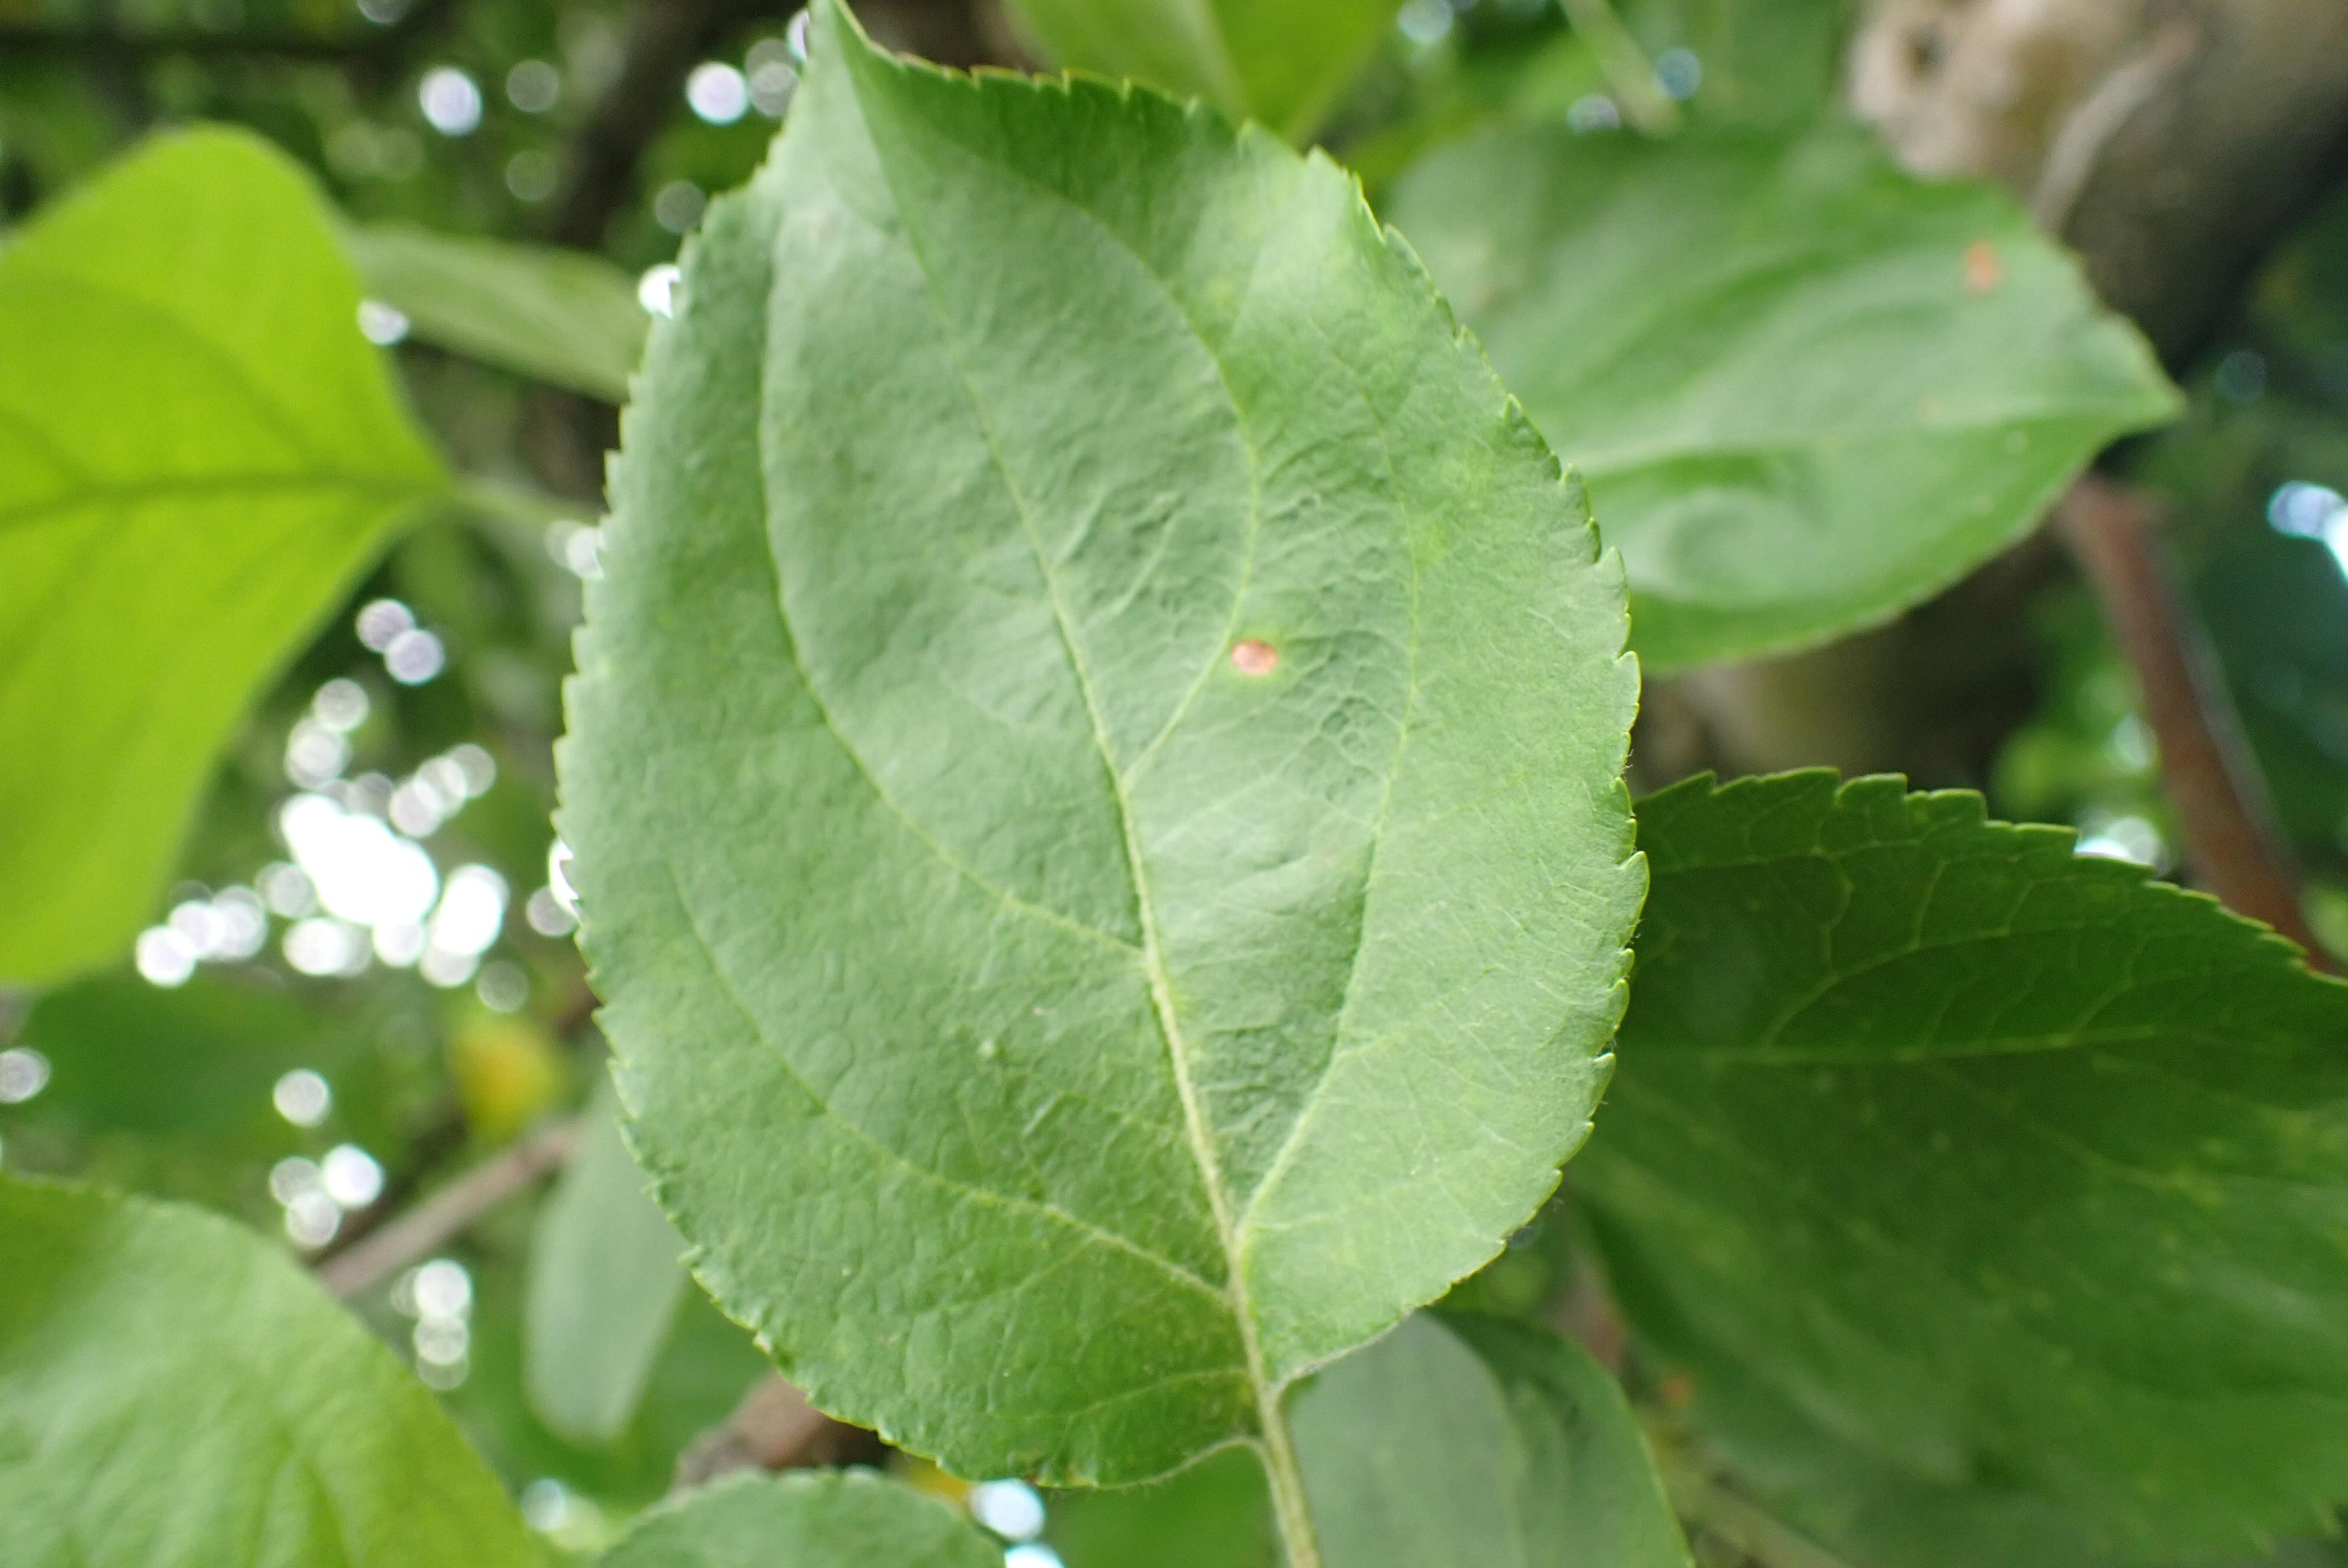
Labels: frog_eye_leaf_spot